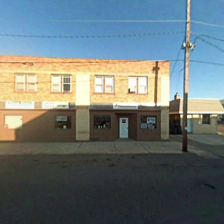
Label: streetView